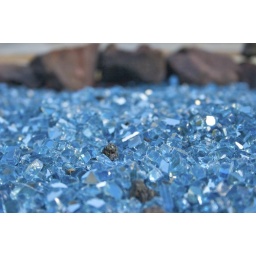
Blue glass in a fire place at my brother's house in San Diego